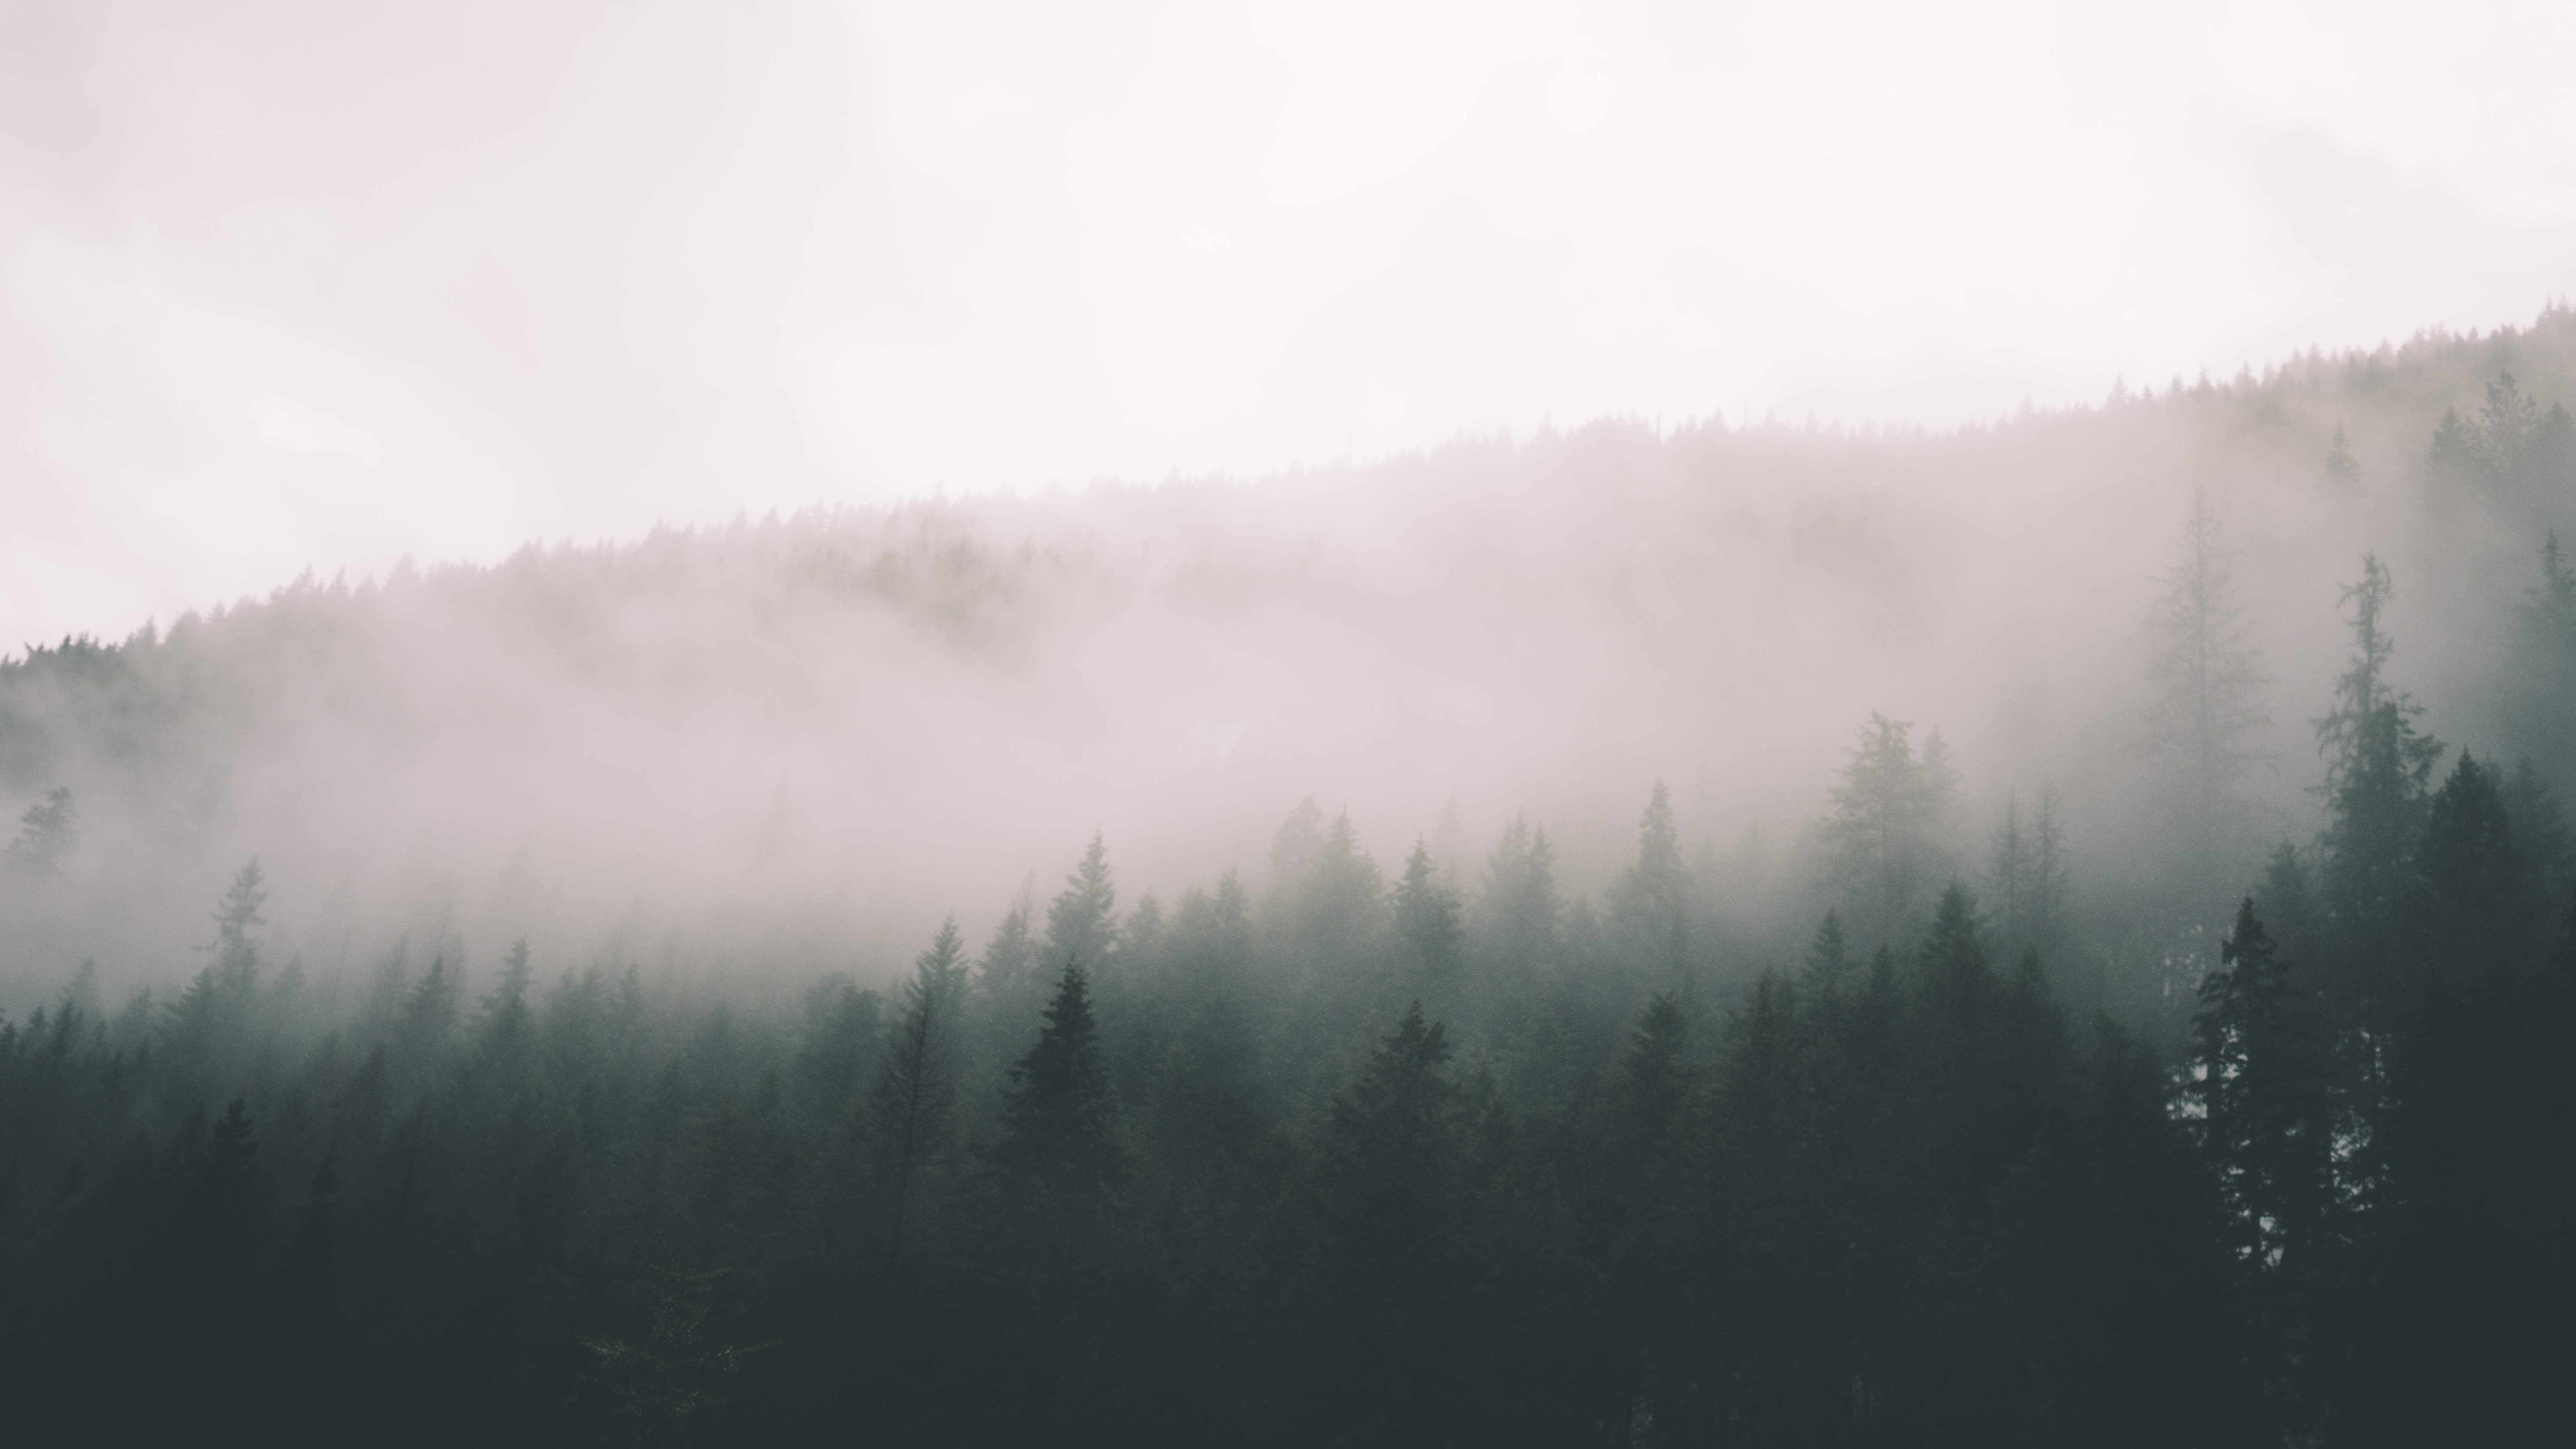
tree, nature, forest, mountain, cloud, fog, mist, sunlight, morning, dawn, atmosphere, foggy, evergreen, weather, haze, atmospheric phenomenon, atmosphere of earth